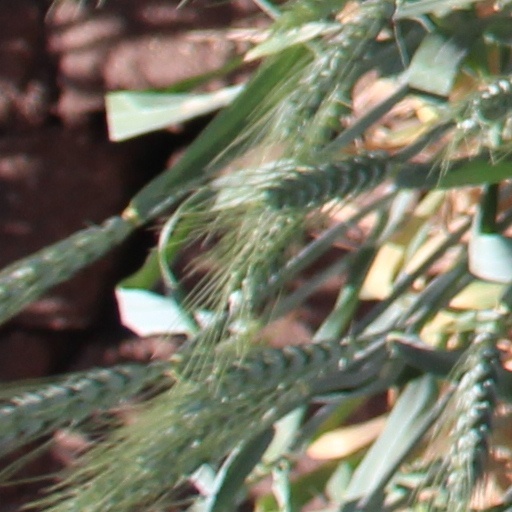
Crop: wheat